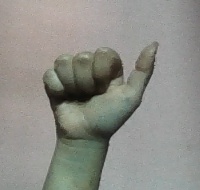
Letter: dhad